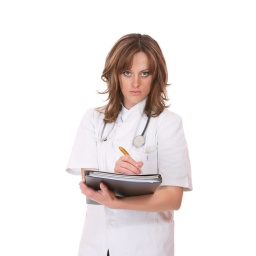
friendly female doctor smiling isolated over white